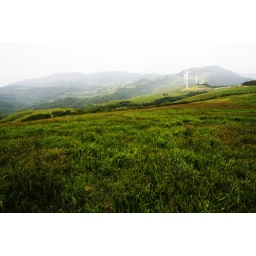
a grass field in Samyang ranch